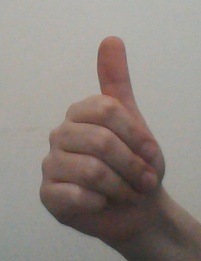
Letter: aleff